Eurovision Song Contest 2008

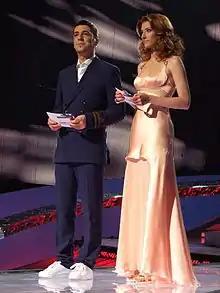
Presenters Željko Joksimović and Jovana Janković during the first semi-final

On 4 March 2008, RTS revealed that Jovana Janković and Željko Joksimović would be the presenters of the contest. Janković served as an anchor of the RTS morning show and hosted the allocation draw ceremony held earlier that year, while Joksimović represented and hosted the allocation draw with Janković in January.